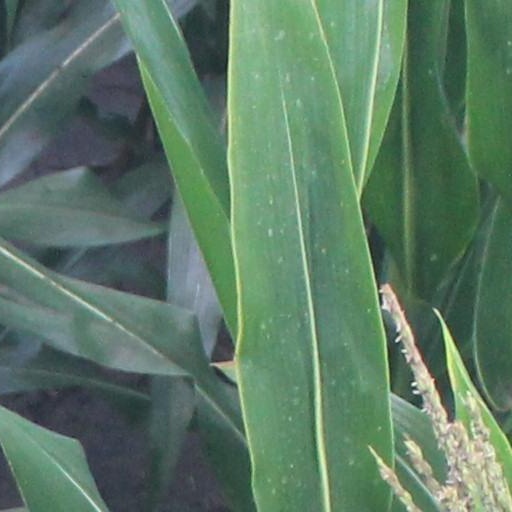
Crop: maize; corn